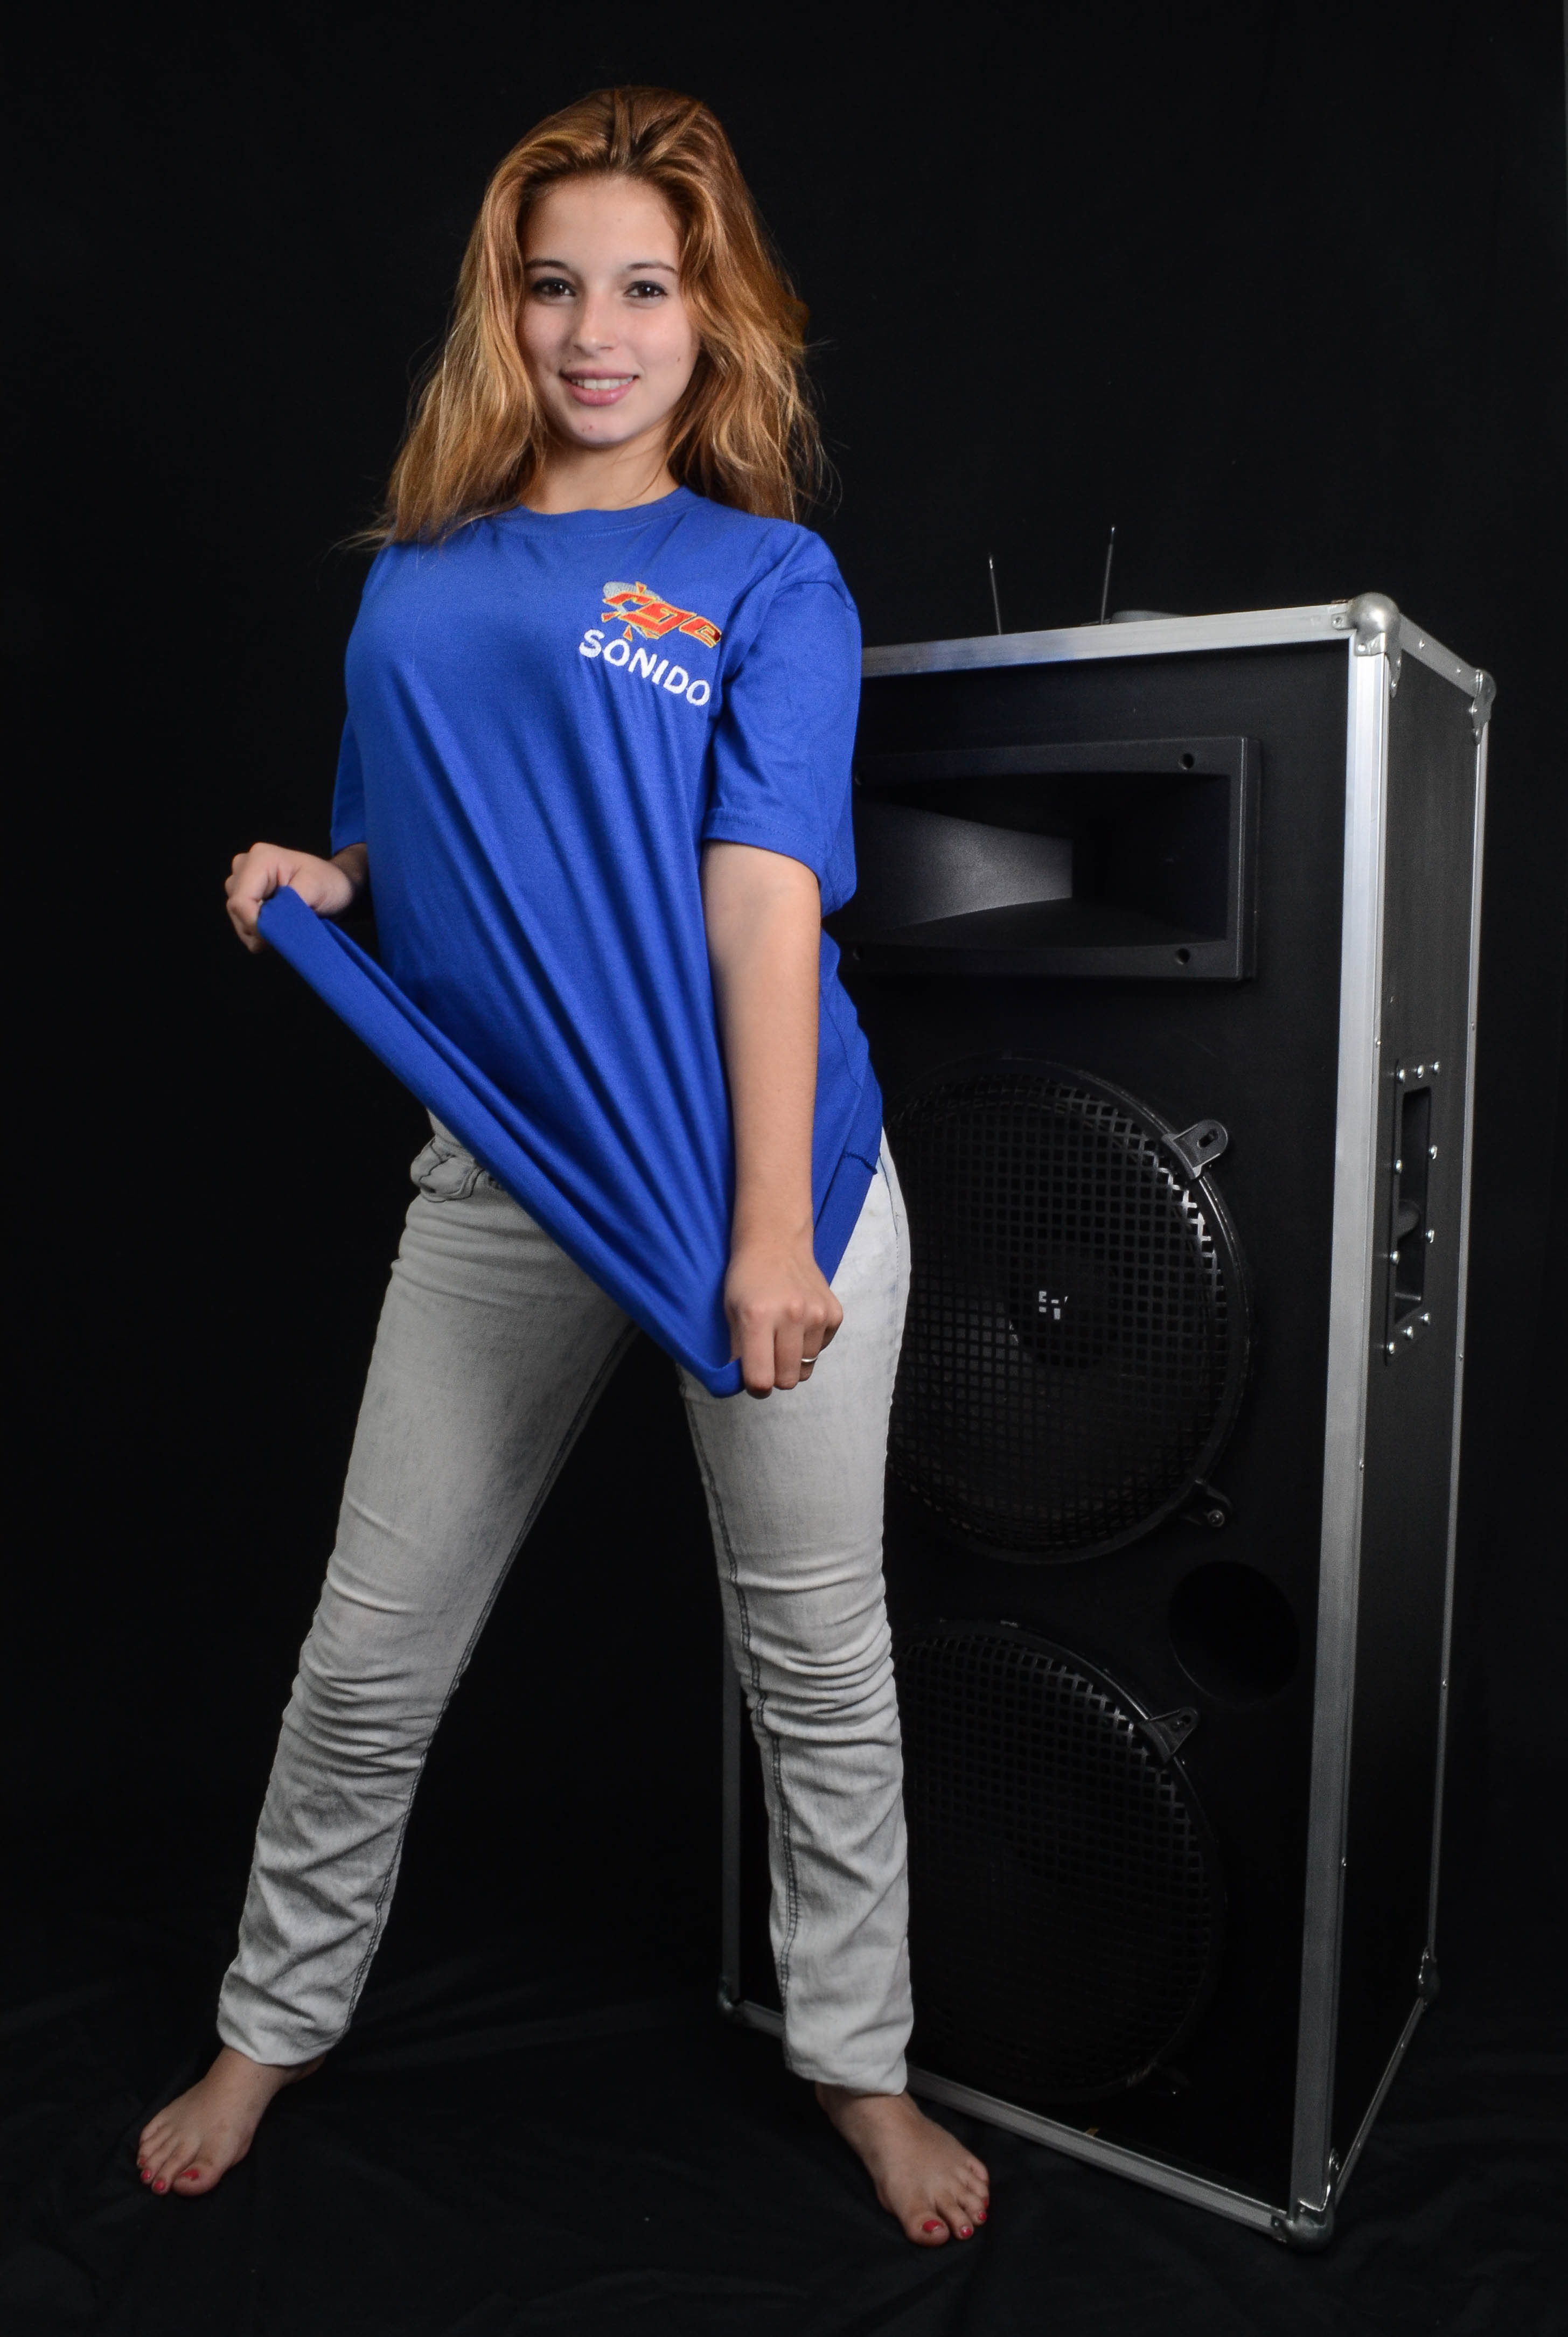
woman, blue, shoulder, electric blue, fashion model, t shirt, fashion, product, joint, girl, photo shoot, model